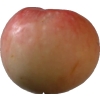
Label: Apple 10